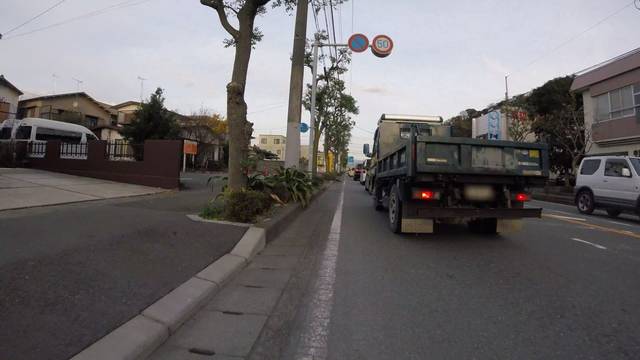
Region: Japan
Coordinates: 35.099, 138.878